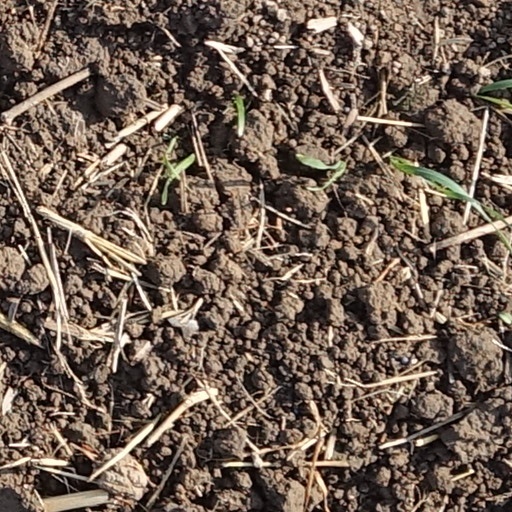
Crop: wheat